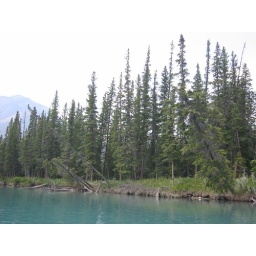
Because of the ebb and tide of water over the years, many trees slowly descend over time, such as these trees.